Describe the emotion expressed in this image:  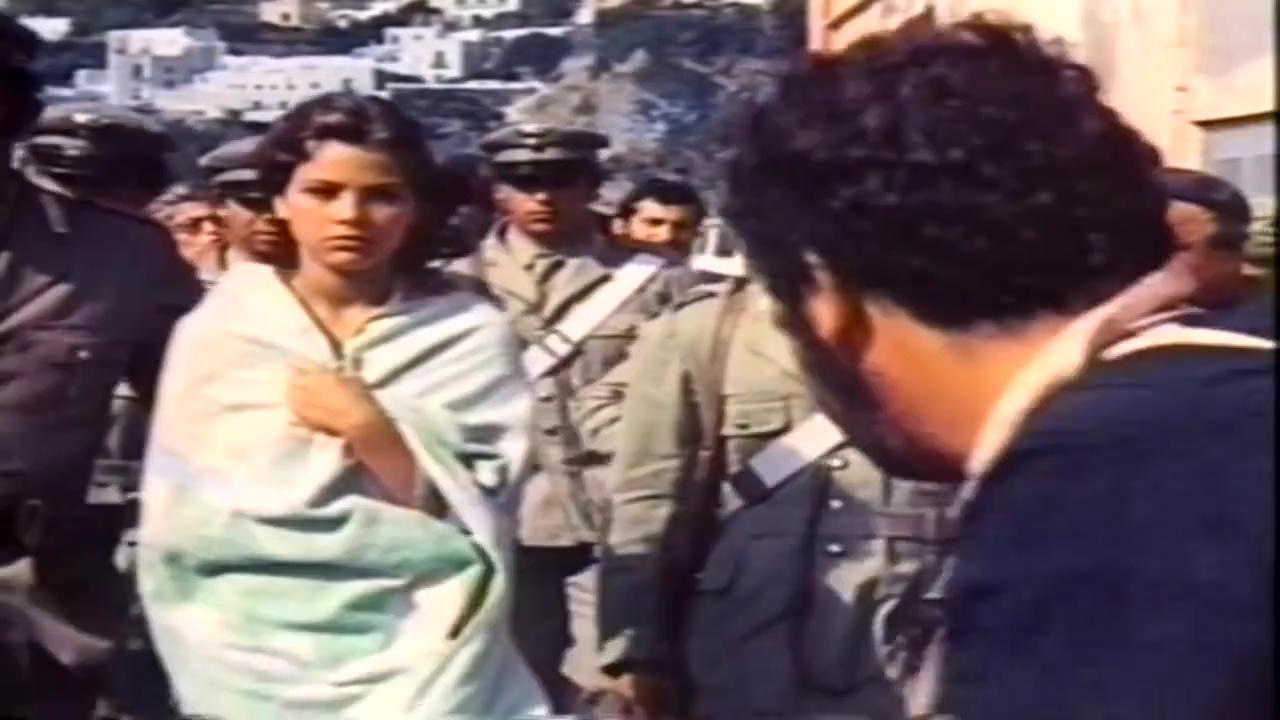
This person displays Suffering, valence and arousal with low intensity.